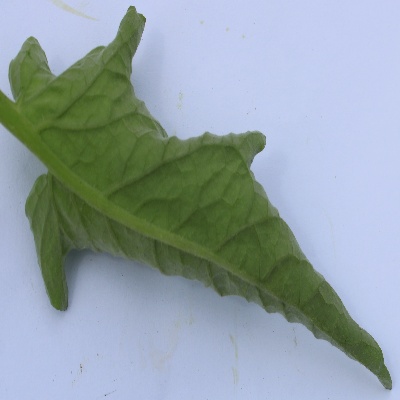
Crop: Tomato
Condition: leaf curl